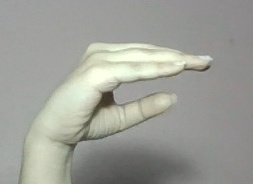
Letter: jeem